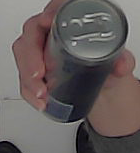
Product: redbull_energydrink